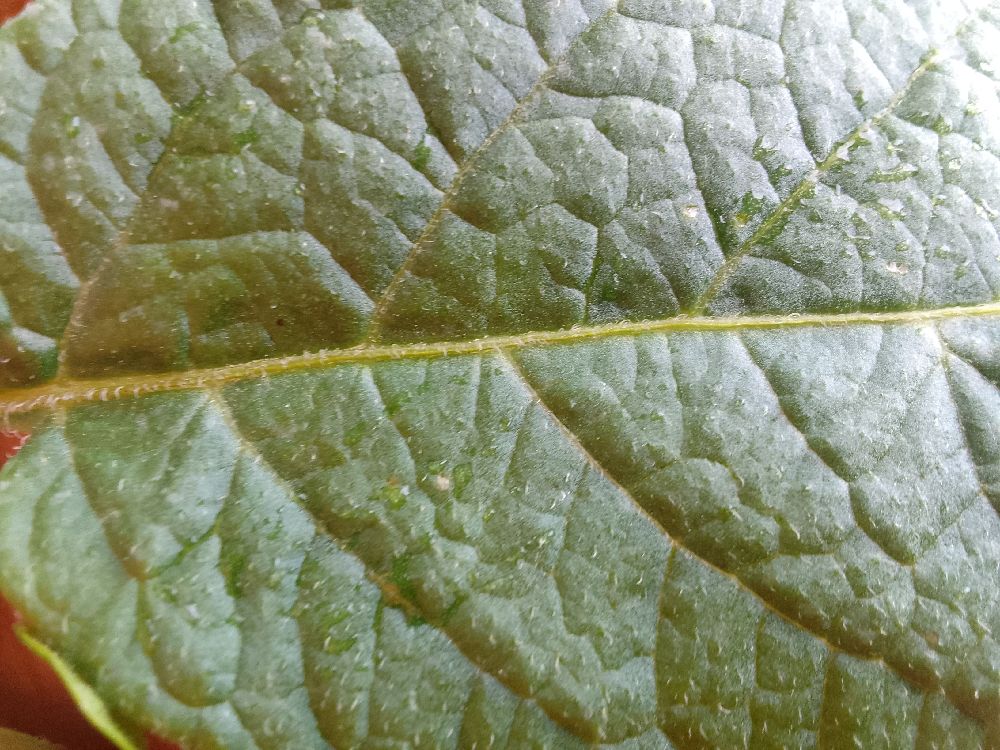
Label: Healthy